Burke's Rangers

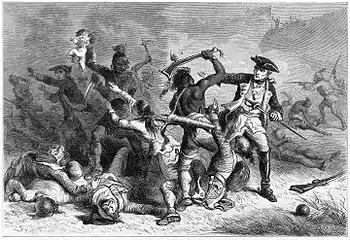
Montcalm trying to stop Native Americans from attacking British soldiers and civilians as they leave Fort William Henry. Wood engraving by Alfred Bobbett after a painting of Felix Octavius Carr Darley. Published between 1870 and 1880.

Burke and his company played an active role in the French and Indian War of 1755. During the fighting, the people of Falls Fight township suffered greatly as a result of the town being established on land still claimed by the Wabanaki Confederacy. Indians attacked the town. A number of colonial families moved from the frontier community to the safety of larger colonial towns. The militia from the township, led by then Ensign Burke, was called to service.